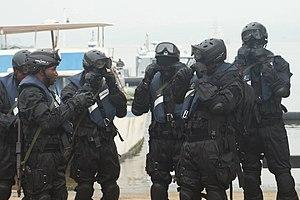
Groupe de visite
La Marine nationale ivoirienne est la composante navale et l'une des quatre composantes des Forces armées de Côte d'Ivoire.